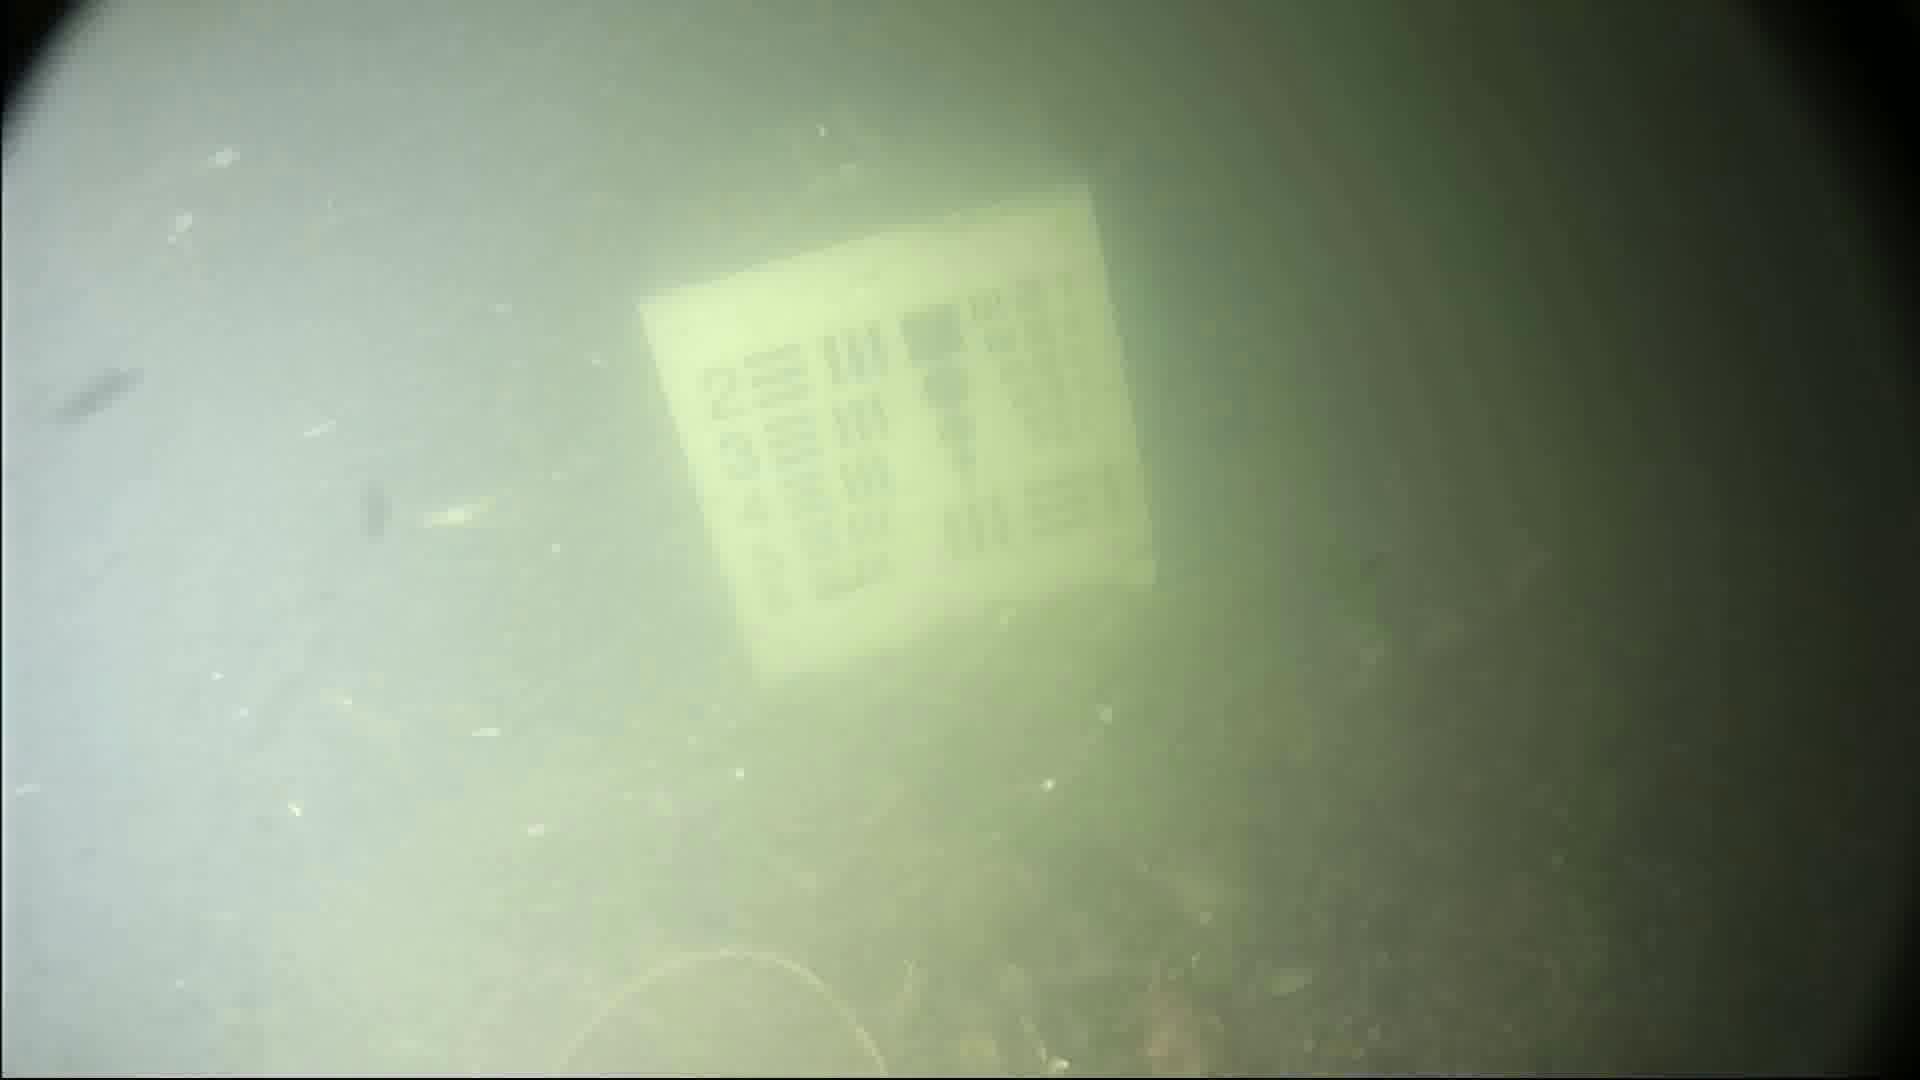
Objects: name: crab